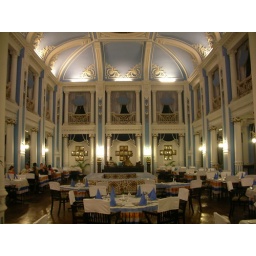
it belongs to a building which resemble the white house in us! good environment with nice food